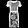
Label: Dress